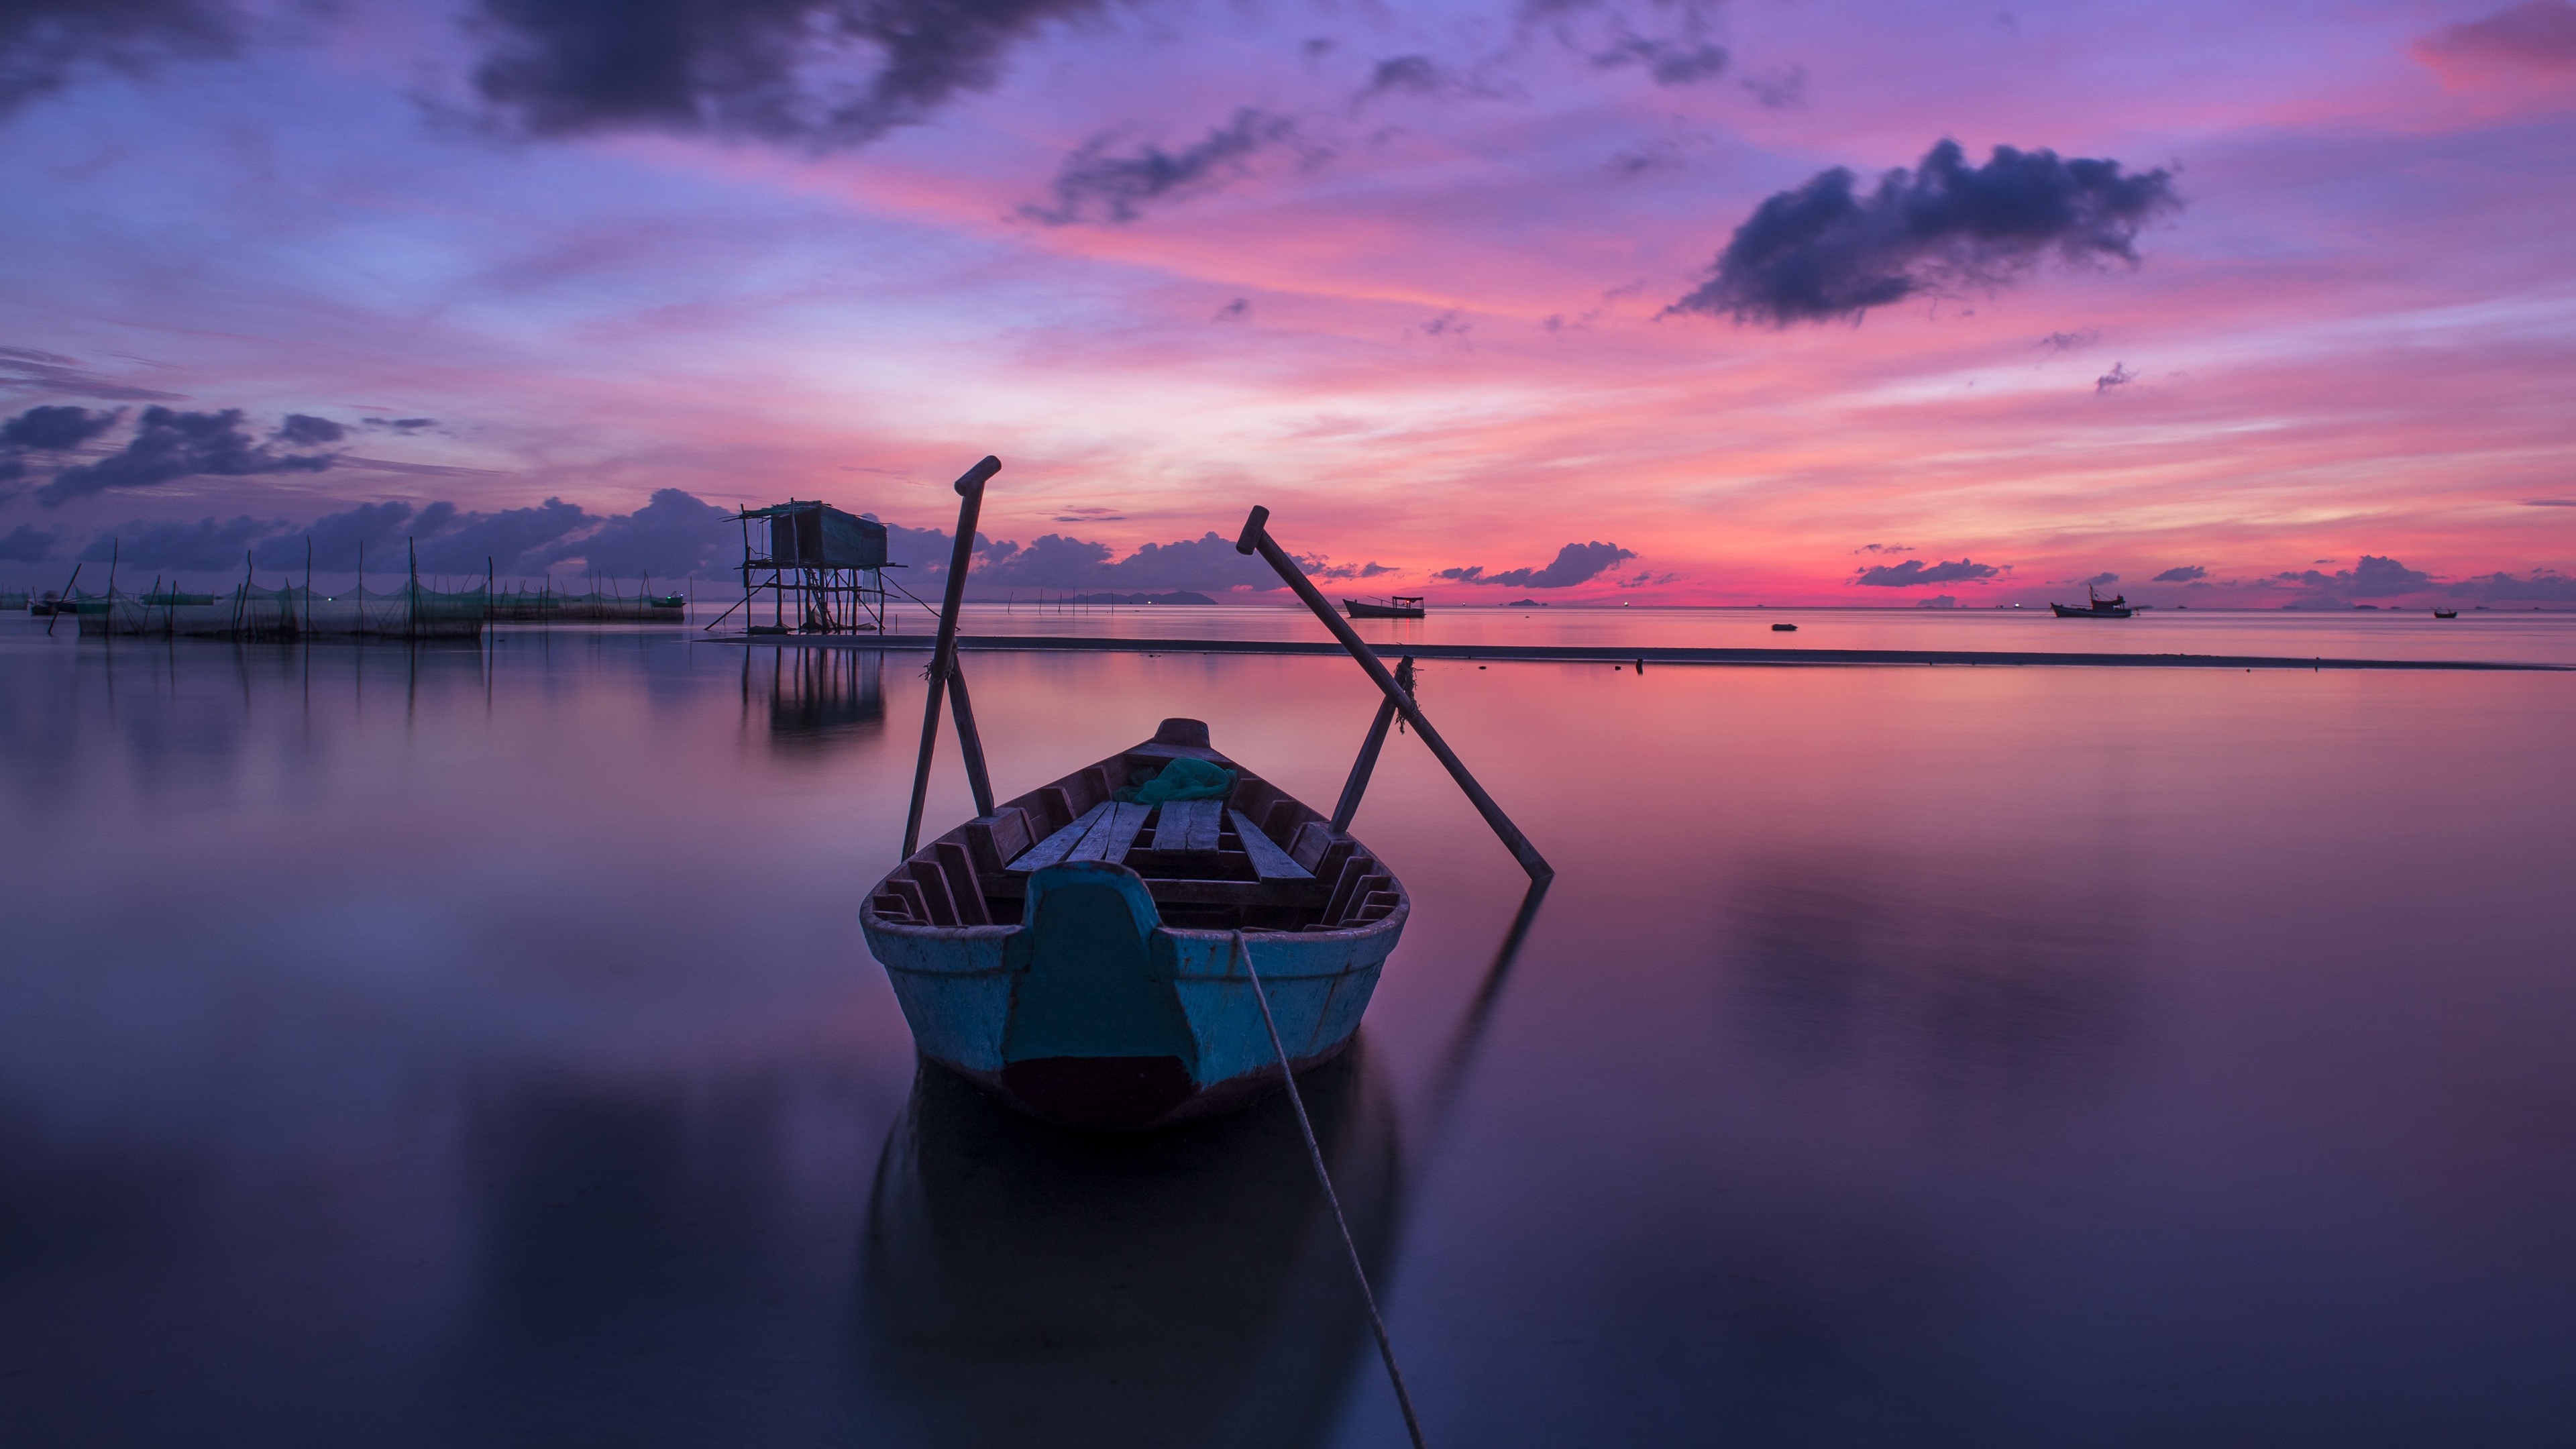
Vehicle type: Ships